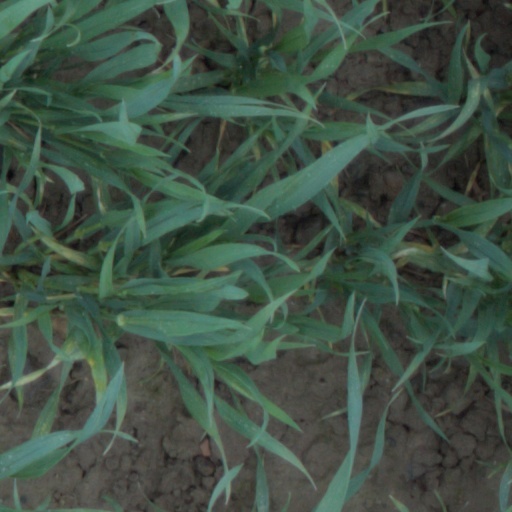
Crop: wheat